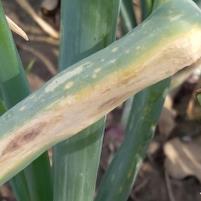
Crop: Onion
Condition: alternaria-d